Pipefish

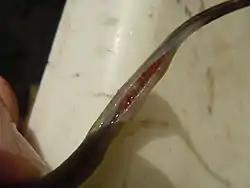
The subcaudal pouch of the male of the ("Syngnathus abaster")

A physical limit exists for the number of eggs a male pipefish can carry, so males are considered to be the limiting sex. Females can often produce more eggs than males can accommodate inside their brood pouches, resulting in more eggs than can be cared for. Other factors may restrict female reproductive success, including male pregnancy length and energy investment in progeny.